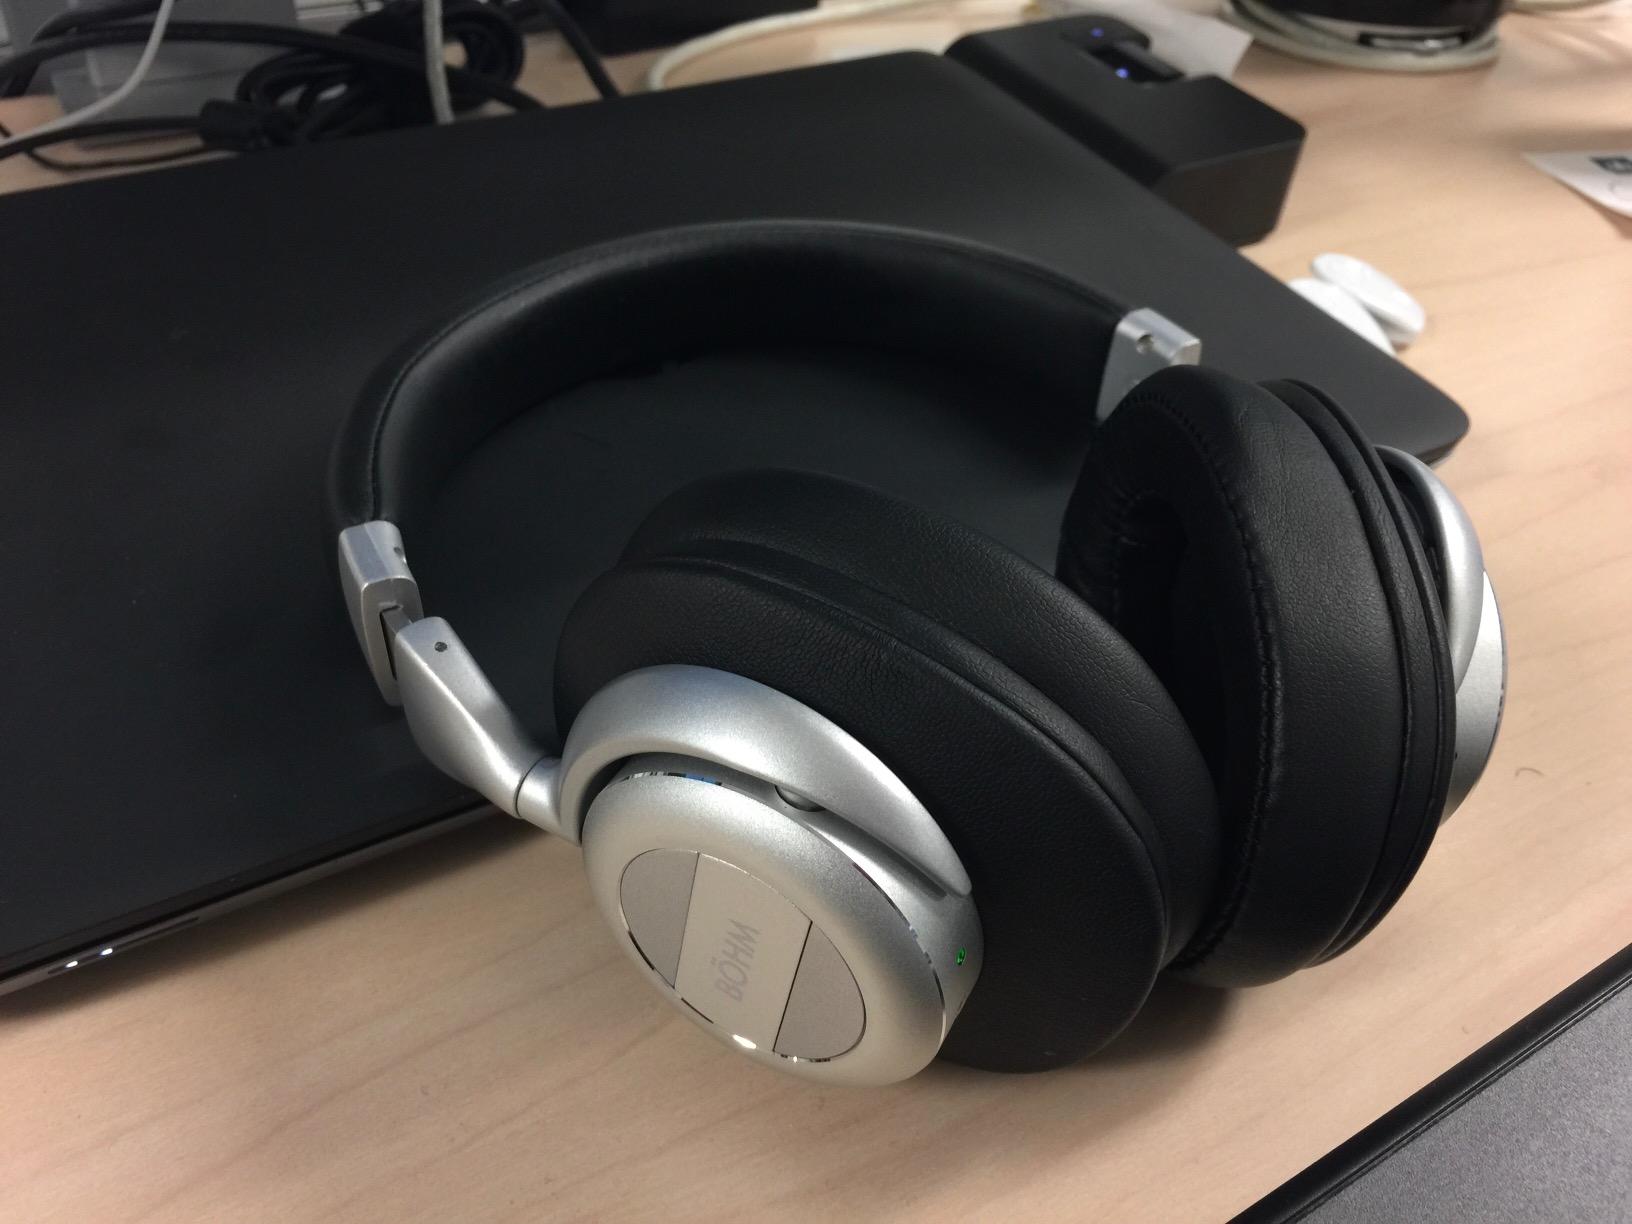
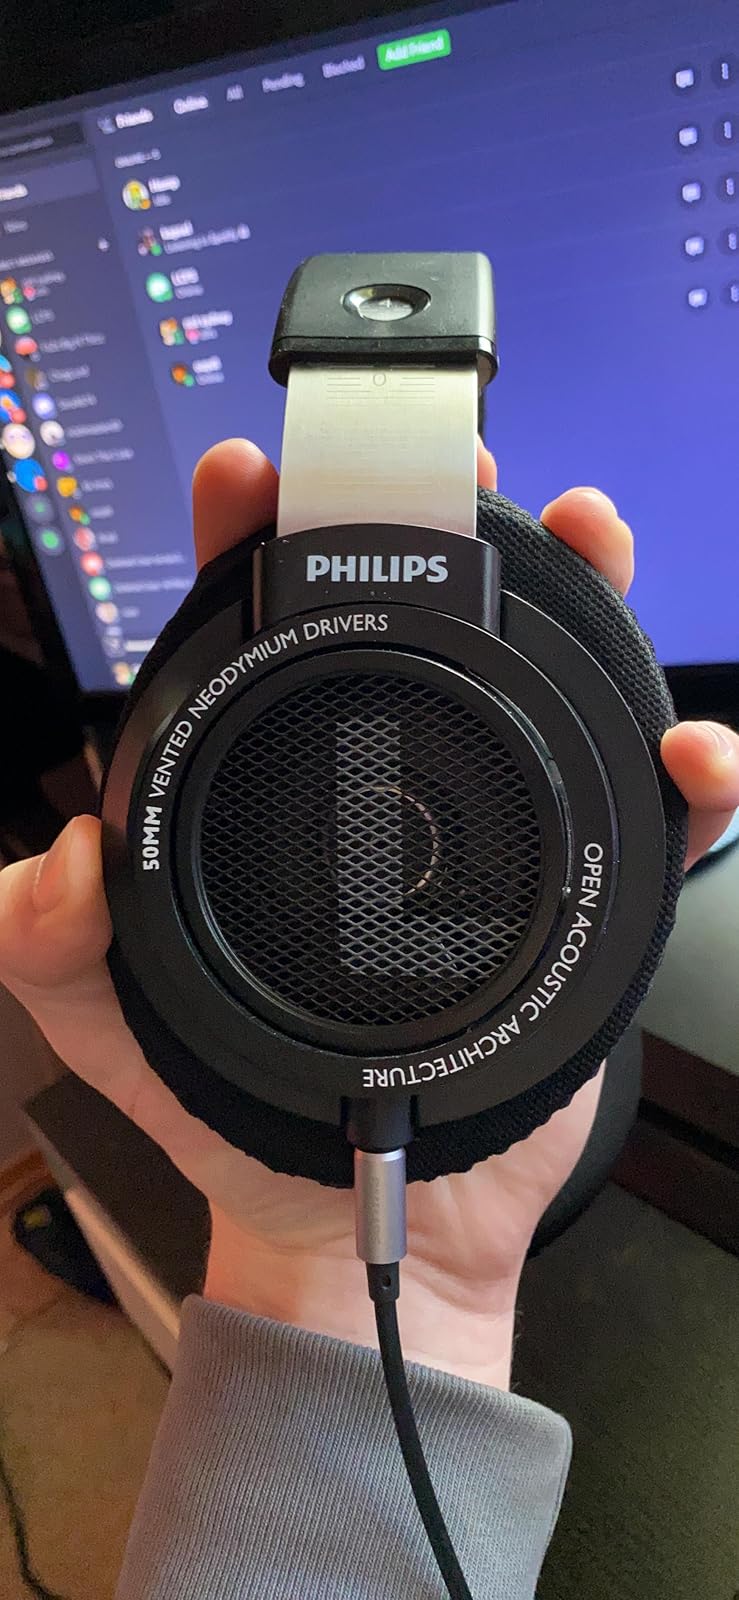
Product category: headphones
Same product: no